Rachel Carson North Carolina National Estuarine Research Reserve

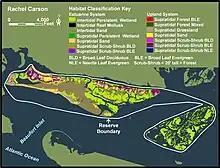
Habitat map of the reserve

The reserve consists of two sites. The main part of the site, just south of Beaufort, is a complex of islands which includes Carrot Island, Town Marsh, Bird Shoal, and Horse Island, all bounded by the Newport River to the west and the North River to the east. The remainder of the park is across the north river channel, consisting of the Middle Marshes, a swampy tidal zone surrounded by the Back Sound. Tidal flats, salt marshes, sand dunes, shrub thicket, submerged aquatic vegetation, and maritime forest all exist throughout the preserve, along with a profusion of local wildlife and migratory birds.